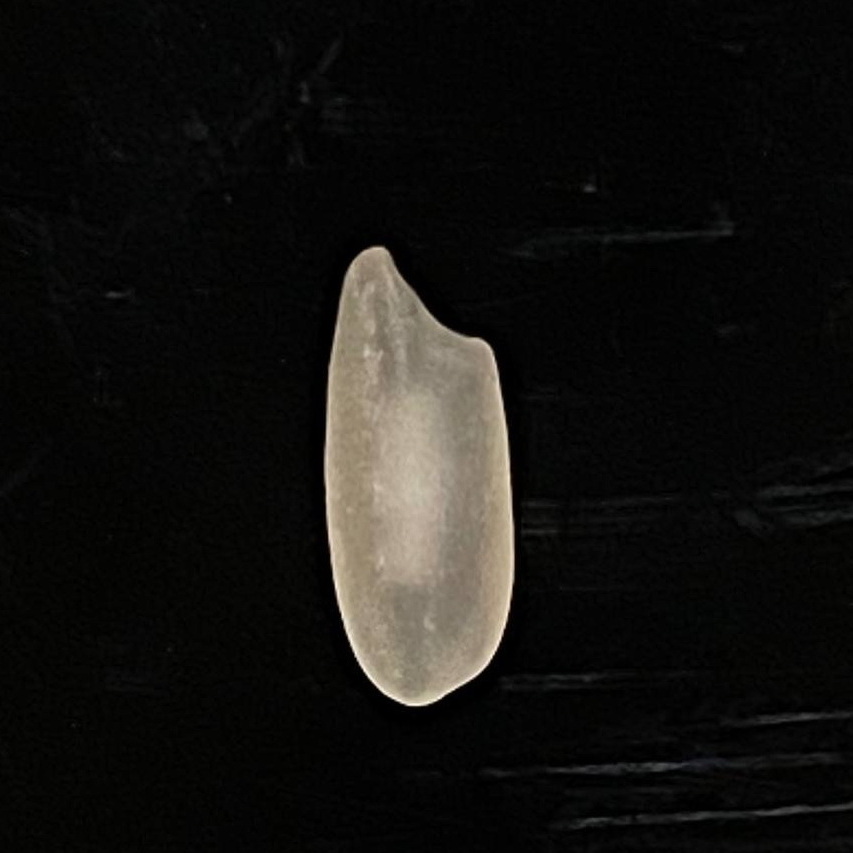
Rice variety: Subol_Lota